St Lawrence Ground

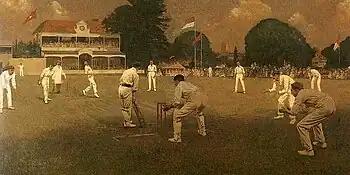
Kent versus Lancashire in 1906, by Albert Chevallier Tayler. The painting shows the Pavilion as it stood in 1906.

Kent's first County Championship title in 1906 was marked by the commissioning of a painting of the team playing Lancashire on the ground. The painting, "Kent vs Lancashire at Canterbury" by Albert Chevallier Tayler, depicts a view of the ground from the Nackington Road End with Colin Blythe, Kent's greatest pre-war bowler, bowling from the Pavilion End of the ground. The Pavilion can be seen clearly behind Blythe. The painting was hung in the Pavilion until 1999, when insurance payments proved too expensive and it was loaned to the MCC and hung in the Long Room at Lord's. It was permanently sold to MCC in 2006 and remains in the Lord's Pavilion, with a copy hanging in the St Lawrence Ground Pavilion.